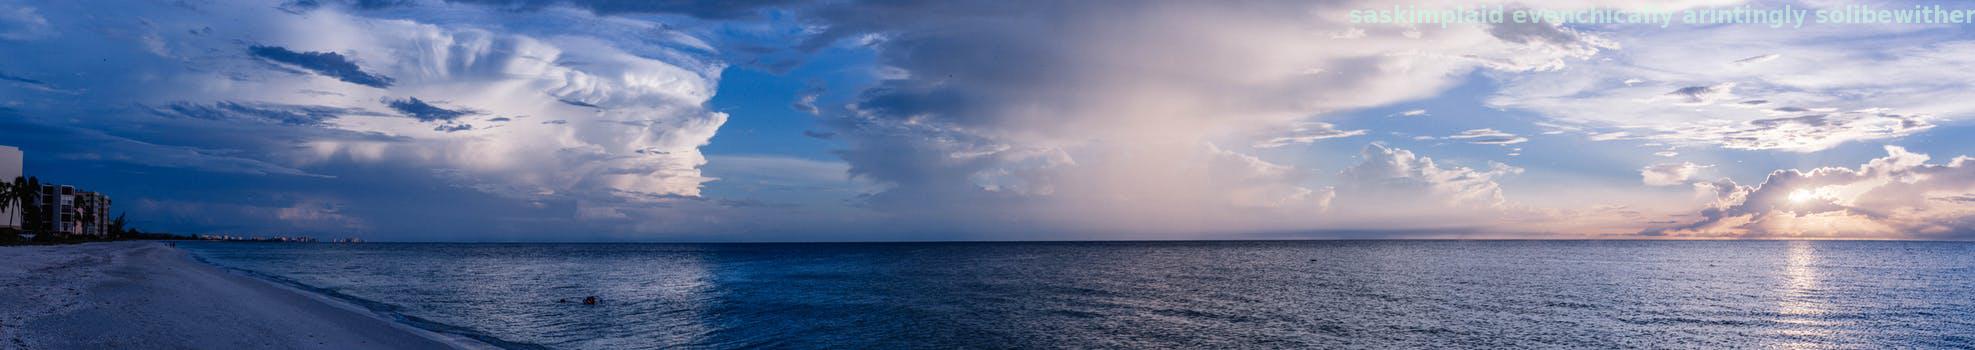
Label: Watermark